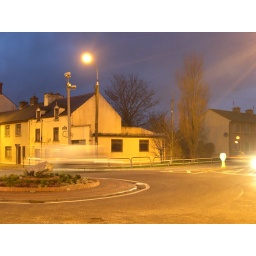
Shadow of a tree painted onto a building by rock street roundabout, Tralee.